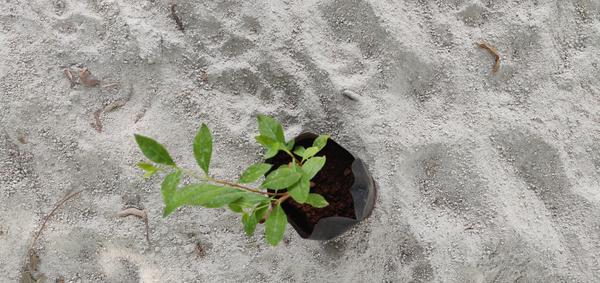
Plant: Henna